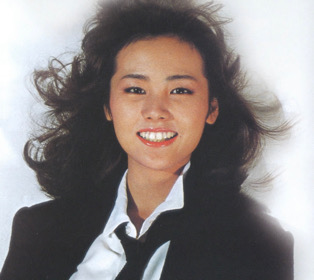
มิกิ มัตสึบาระ

| name = มิกิ มัตสึบาระ
| image = Matsubara Miki มัตสึบาระ มิกิ.jpeg
| alias = ซูจี มัตสึบาระ ()
| birth_place = คิชิวาดะ จังหวัดโอซากะ ประเทศญี่ปุ่น
| death_place = ซาไก (เมือง)|ซาไก จังหวัดโอซากะ ประเทศญี่ปุ่น
| occupation = นักร้อง, นักแต่งเพลง, พิธีกรรายการโทรทัศน์
| height_m = 1.58
| spouse = มาซากิ ฮนโจ (?-2004)
มิกิ มัตสึบาระ (, 28 พฤศจิกายน 1959 – 7 ตุลาคม 2004) เป็นนักร้องและนักแต่งเพลงชาวญี่ปุ่น เป็นที่รู้จักมากจากเพลงเดบิวต์ของเธอ "มาโยนากะโนะโดอะ|มาโยนากะโนะโดอะ (สเตย์วิธมี)"
==ชีวิตช่วงต้น==
มัตสึบาระเกิดเมื่อวันที่ 28 พฤศจิกายน 1959 มีน้องสาวหนึ่งคน พ่อของเธอเป็นสมาชิกคณะกรรมการบริหารของโรงพยาบาลแห่งหนึ่ง ส่วนแม่ของเธอเป็นนักร้องแจ๊สประจำวงแจ๊สและตลก Crazy Cats|เครซีแคตส์ มัตสึบาระเริ่มเรียนเปียโนเมื่ออายุได้สามปี และต่อมาได้คุ้นชินกับดนตรีแจ๊สมาก สมัยมัธยมศึกษาตอนต้น เธอสนใจในดนตรีร็อกและเช้าร่วมวงดนตรีร็อก "คูเรอิ" (Kurei) ต่อมาในปี 1975 สมัยเธอเรียนมัธยมปลาย เธอได้เข้าเป็นมือคีย์บอร์ดประจำวง "โยชิโนยะแบนด์" (Yoshinoya Band) ซึ่งเล่นดนตรีอยู่ที่live house|ไลฟ์เฮาส์ "ทากุทากุ" (Takutaku) ในเกียวโต สมัยเรียน เธอมักได้รับการยอมรับว่าเป็นเด็กเรียนเก่ง และหลายคนคาดหวังให้เธอเข้าเรียนต่อในระดับอุดมศึกษา อย่างไรก็ตามเธอมีแผนที่จะเป็นนักร้องอาชีพ ในปี 1977 เมื่ออายุได้ 17 ปี ขณะยังเรียนมัธยมอยู่ เธอเดินทางเข้าโตเกียวด้วยตัวคนเดียวเพื่อเดบิวต์เป็นนักร้อง นักเปียโน (Yuzuru Sera) เคยระบุกับสื่อว่าเคยเห็นมัตสึบาระเล่นดนตรีและร้องเพลงไปตามที่ต่าง ๆ ในภูมิภาคคันโต โดยเฉพาะที่Music venue|สถานแสดงดนตรีสด "เบิร์ดแลนด์" ในย่านRoppongi|รปปงงิ
== อาชีพ ==
มัตสึบาระเริ่มต้นอาชีพในสายดนตรีเมื่อปี 1979 และเป็นที่รู้จักทันทีจากเพลงเดบิวต์ของเธอ "มาโยนากะโนะโดอะ|มาโยนากะโนะโดอะ (สเตย์วิธมี)" ซึ่งต่อมาถูกคัฟเวอร์โดยนักดนตรีอีกจำนวนมาก รวมถึง Akina Nakamori|อากินะ นากาโมริ เพลงนี้ขึ้นอันดับที่ 28 บนออริคอน|ออริคอนชาร์ต
หลังปล่อยเพลง ""Neat na gogo san-ji"" เธอได้กลายเป็นหนึ่งในนักร้องที่เป็นที่รู้จักทั่วไปในเวลานั้น มีโอกาสได้แสดงดนตรีตามเทศกาลและคอนเสิร์ตต่าง ๆ รวมถึงเคยมีเพลงที่ถูกนำไปใช้ในโฆษณาของShiseido|ชิเซโด ในเวลาไม่ถึงสองปีนับจากเธอเดบิวต์ เธอได้รับรางวัลศิลปินหน้าใหม่จำนวนมาก รวมถึงเธอได้ตั้งวงดนตรีของตัวเองในชื่อ ด็อกเตอร์วู (Dr. Woo)
== การเจ็บป่วยและเสียชีวิต ==
ในช่วงปลายปี 2000 มัตสึบาระส่งอีเมลให้กับคนรอบตัวเธอ รวมถึงบริษัทและสมาชิกของด็อกเตอร์วู ว่าเธอจะยุติอาชีพในสายดนตรี และจะขาดการติดต่อนับจากนั้น เธอหายตัวไปจากสายตาของสาธารณชนนับจากนั้น ในปี 2001 ได้มีการเปิดเผยว่ามัตสึบาระได้รับการวินิจฉัยว่ากำลังป่วยด้วยมะเร็งระยะสุดท้าย เธอใช้ชีวิตช่วงปีท้าย ๆ ของเธอไปกับการต่อสู้กับโรคมะเร็ง
มิกิ มัตสึบาระ เสียชีวิตในวันที่ 7 ตุลาคม 2004 อายุ 44 ปี ด้วยภาวะแทรกซ้อนจากมะเร็งปากมดลูก โดยการเสียชีวิตของเธอถูกประกาศสู่สาธารณชนในสองเดือนถัดมา
== มรดก ==
หลังกระแสความนิยมในดนตรีcity pop|ซิตีป็อปกลับมาอีกครั้งในศตวรรษที่ 21 โดยเฉพาะช่วงทศวรรษ 2010s มัตสึบาระในฐานะนักร้องและนักแต่งเพลงแนวซิตีป็อปก็ได้รับความนิยมกลับมาอีกครั้งในระดับโลก โดยเฉพาะจากเพลง "มาโยนากะโนะโดอะ|มาโยนากะโนะโดอะ ~ สเตย์วิธมี" ซึ่งมีกระแสความนิยมขึ้นมาอีกครั้งทั้งในแถบตะวันตกและเอเชียในปี 2020 "บิลบอร์ดเจแปน" ระบุว่านี่เป็นผลจากยูทูบเบอร์ชาวอินโดนีเซีย Rainych ที่ทำให้เพลงนี้กลับมาเป็นที่นิยมอีกครั้ง หลังฉบับคัฟเวอร์ได้อัปโหลดขึ้นบนยูทูบในช่องของเธอที่มียอดผู้ติดตามกว่า 1.3 ล้านคน ในแพลทฟอร์มสตรีมดนตรีทั้งApple Music|แอปเปิลมิวสิค และ Spotify|สปอทิฟาย ล้วนพบว่าเพลงนี้กลับมาได้รับความนิยม เช่นในอเมริกาเหนือที่เพลงนี้กลายเป็น "'เพลงฮิตอย่างเห็นได้ชัด' บนการจัดอันดับของบริการสตรีมดนตรีต่าง ๆ" และ "พุ่งทะยานสู่อันดับหนึ่งบนไวรอลชาร์ตของสปอทิฟาย"
==ผลงานดนตรี==
===สตูดิโออัลบั้ม===
|
!ปี
!อัลบัม
!ค่าย
|-
|rowspan=2|1980||"Pocket Park"|| rowspan=9| See･Saw
|-
|"Who Are You?"
|-
||1981||"Cupid"
|-
|rowspan=2|1982||"Myself"
|-
|"彩"
|-
||1983||"Revue"
|-
|rowspan=2|1984||"Blue Eyes" (cover album)
|-
|"Cool Cut"
|-
||1985||"Lady Bounce"
|-
||1987||"Dirty Pair (Original Soundtrack)"|| rowspan=2| Victor
|-
||1988||"WiNK"
|
===อัลบั้มรวมเพลง===
|
!ปี
!อัลบัม
!ค่าย
|-
||1983||"Paradise Beach"||See･Saw
|-
||1986||"Super Best"||Pony
|-
||2002||"Best"|| rowspan=6| Pony Canyon
|-
||2011||"Golden☆Best"
|-
||2013||"The Premium Best"
|-
||2014||"Light Mellow"
|-
||2015||"Aya"
|-
||2017||"Platinum Best"
|
===ซิงเกิล===
|
!ปี
!เพลง
!ค่าย
|-
|rowspan=2|1979||"Mayonaka no Door (Stay with Me)" (真夜中のドア～Stay With Me)|| rowspan=10| See･Saw
|-
|"愛はエネルギー"
|-
|rowspan=2|1980||"ハロー・トゥデイ～Hello Today"
|-
|"あいつのブラウンシューズ"
|-
|rowspan=2|1981||"ニートな午後3時"
|-
|"倖せにボンソワール"
|-
||1982||"予言"
|-
||1983||"パラダイス ビーチ (ソフィーのテーマ)""
|-
||1984||"Knock, Knock, My Heart"
|-
||1985||"恋するセゾン　～色恋来い～"
|-
| rowspan="2"|1987||"サファリ アイズ"|| rowspan="3" |Victor
|-
|"Pas De Deux"
|-
||1988||"In the Room"
|-
|rowspan=2|2020||"THE WINNER"|| rowspan=2| SUNRISE Music
|-
|"BACK TO PARADISE”
|-
|rowspan=1|2021||"Miki Matsubara Night Tempo Presents the Showa Groove"|| rowspan=1| Pony Canyon
|
=== ผลงานประพันธ์ ===
| class="wikitable"
!ปี
!ชื่อเพลง
!ศิลปิน
|-
|1991
|"Mou Hitotsu no Sotsugyou" (もう一つの卒業)Cite web|title=VIDL-52 Mou Hitotsu no Sotsugyou / a・chi-a・chi - VGMdb|website=vgmdb.net|language=enCite web|title=もう一つの卒業の歌詞 a・chi-a・chi|website=ORICON NEWS
|a·chi-a·chi
|-
|1992
|"MEN OF DESTINY" – "Mobile Suit Gundam 0083: Stardust Memory"
|MIO
|-
|1992
|"True Shining" Cite web|title=VIDL-111 True Shining / Rumiko Wada - VGMdb|website=vgmdb.net|language=en
|รูมิโกะ วาดะ
|-
|1994
|"Good-bye tears"
|ยูมิโกะ ทากาฮาชิ
|-
|1994
|"Harmony"
|มาริโกะ โคดะ
|-
|1994
|"Run ~今日が変わるMagic~"
|ฮิโตมิ มิเอโนะ
|-
|1994
|"誰のせいでもない二人"
|มาริโกะ โคดะ
|-
|1995
|"Kanjite itai..."
|โยโกะ อิจิกาวะ
|-
|1995
|"Mimikaki wo Shiteiru to" (みみかきをしていると)
|มาริโกะ โคดะ
|-
|1995
|"Heroine" (ヒ・ロ・イ・ン)
|รูมิ ชิชิโดะ
|-
|1995
|"Doll-tachi no Dekuritsu Kinenbi" (Dollたちの独立記念日)
|ฮิโตมิ มิเอโนะ
|-
|1995
|"Ame no Kioku" (雨の記憶)
|เคโกะ โยชินาริ
|-
|1996
|"Watashi ga Tenshi Dattara Iinoni" (私が天使だったらいいのに)
|มาริโกะ โคดะ
|-
|1997
|"Yume wa hitori miru mono janai" (夢はひとりみるものじゃない)
|มาริโกะ โคดะ
|-
|1997
|"Accel" (アクセル)
|มายูมิ อีซูกะ
|
== อ้างอิง ==
==แหล่งข้อมูลอื่น==
*
*
* "Miki Matsubara" at VGMdb
* "Miki Matsubara" at Last.fm
* "Matsubara Miki (松原みき)" at Generasia.com
หมวดหมู่:บุคคลจากซาไก
หมวดหมู่:นักร้องหญิงญี่ปุ่น
หมวดหมู่:นักดนตรีชาวญี่ปุ่น
หมวดหมู่:เสียชีวิตจากมะเร็งปากมดลูก
หมวดหมู่:บุคคลจากคิชิวาดะ